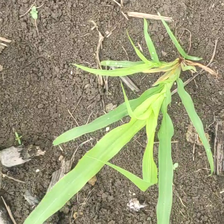
Weed species: Digitaria_SP_(Digitaria Sanguinalis )